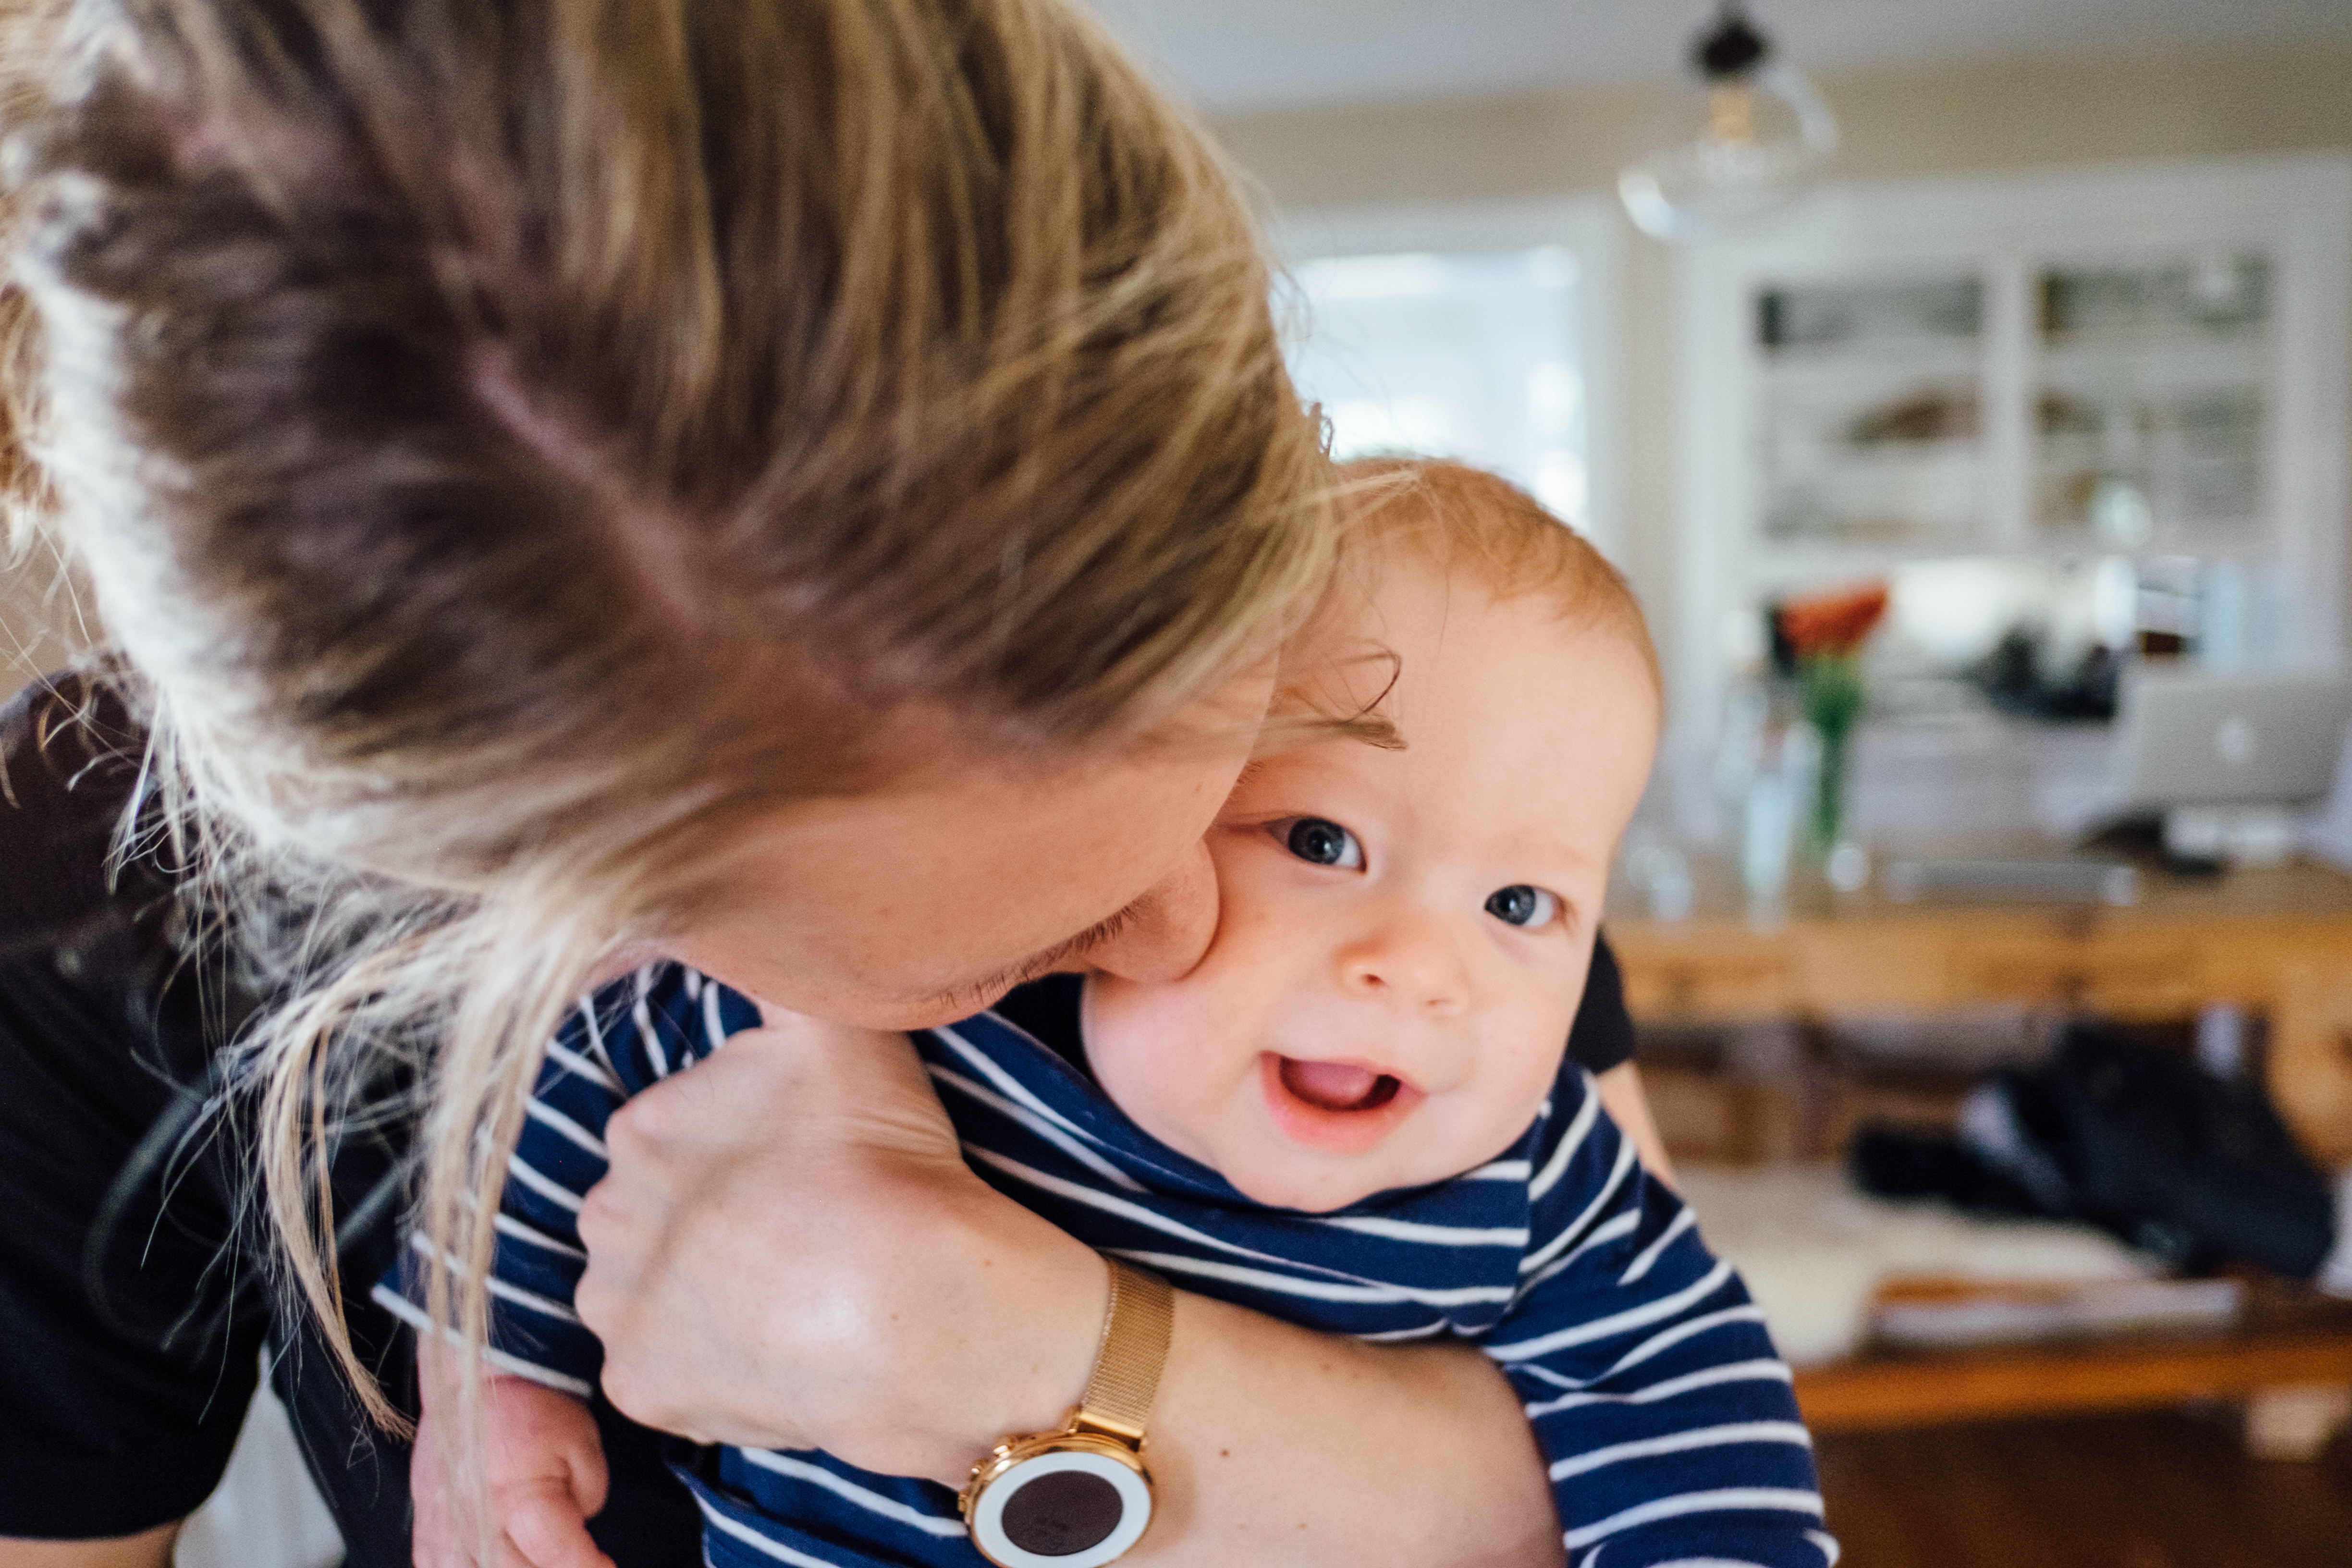
person, people, girl, hair, play, portrait, child, hairstyle, smile, face, infant, toddler, eye, head, skin, organ